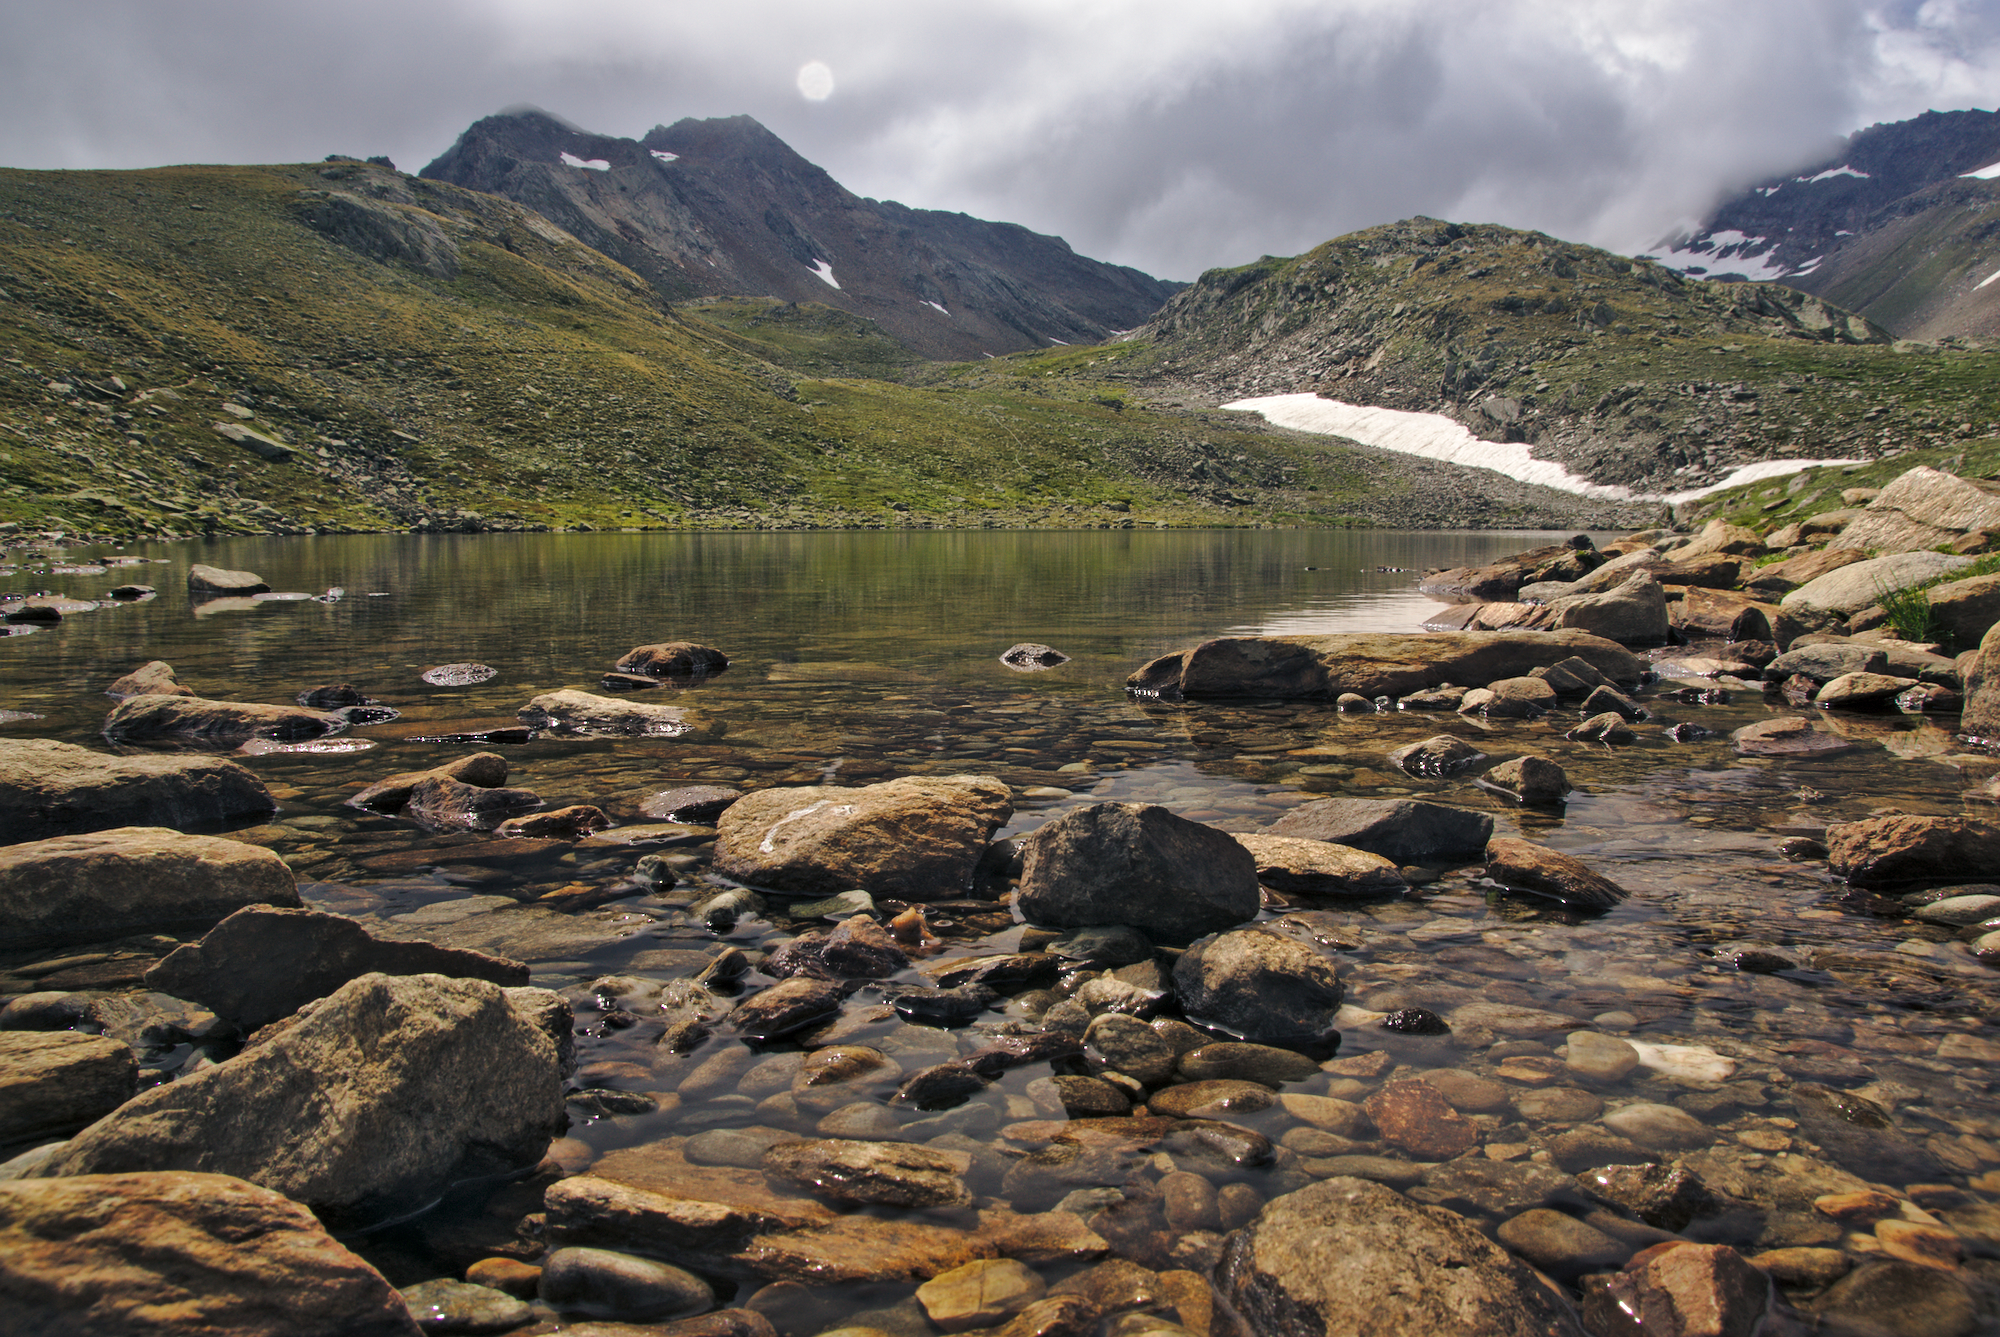
landscape, sea, coast, water, rock, wilderness, walking, mountain, snow, lake, adventure, valley, mountain range, highland, ridge, austria, clouds, geology, plateau, tirol, fell, loch, timmelsjoch, landform, mountainous landforms